Myrtle Hill Cemetery

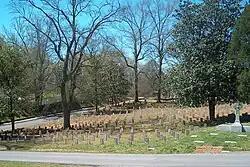
Confederate Cemetery

This section contains over 377 Confederate and Union soldiers including 85 Unknown Union and/or Confederate Soldiers [Ref: A History of Rome and Floyd County, Battey, pp. 622 and see also Rome and Floyd County: An Illustrated History, Sesquicentennial Edition, 1985, pp 39. The first reference states that the Unknown graves are Confederate, while the second source states that the unknown graves are Union. More definitive information is needed for clarification]. They lost their lives in the battles of the American Civil War from Rome and other places. Dr. Samuel H. Stout, the physician in charge of all the hospitals that served the Army of Tennessee, ordered that all permanently disabled patients be sent to Rome. Many are buried in this section. The buildings and churches that were used as hospitals for the fallen soldiers were spared from General William Sherman's November 1864 order of burning buildings on Broad Street. Most are still standing and are on the National Register of Historic Places. The section's graves were marked with painted wooden markers between 1863 and 1900. Sometime after 1900, their wooden markers were replaced with the present stone markers that still exist. The section is called the Confederate Section of the Cemetery, but is not limited to just soldiers from the Civil War. A few graves are those of soldiers from subsequent wars; and one woman, buried at the feet of her husband.